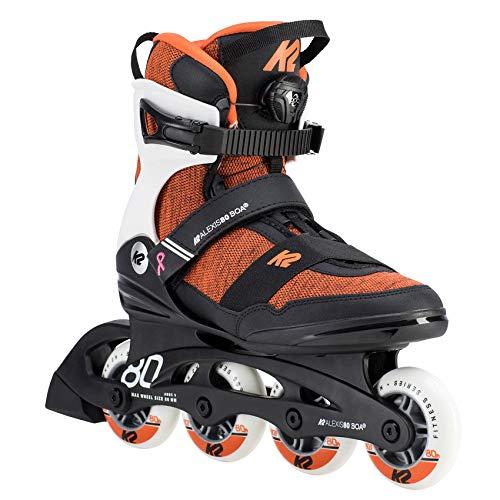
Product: K2 Alexis 80 Boa Womens Inline Skates
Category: Sports & Outdoors | Outdoor Recreation | Skates, Skateboards & Scooters | Inline & Roller Skating | Inline Skates
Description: K2 Softboot Technology.
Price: $159.95
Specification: Shipping Information: View shipping rates and policies|ASIN: B07HQJF9SD|Item model number: I190201001|    #169    in Inline Skates